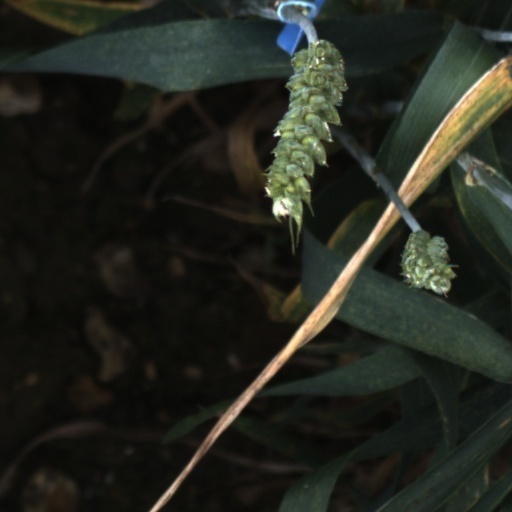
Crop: wheat